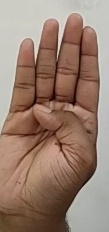
ASL sign: B